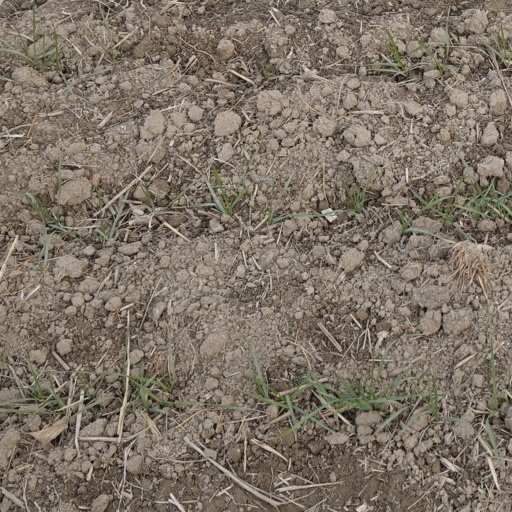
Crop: wheat